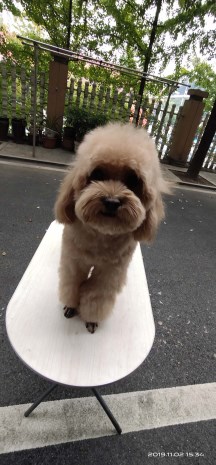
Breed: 2925-n000114-toy_poodle